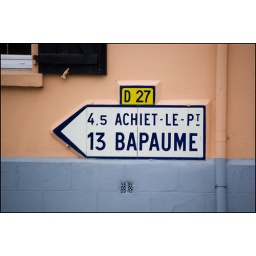
155 - Old Michelin road sign in Puisieux